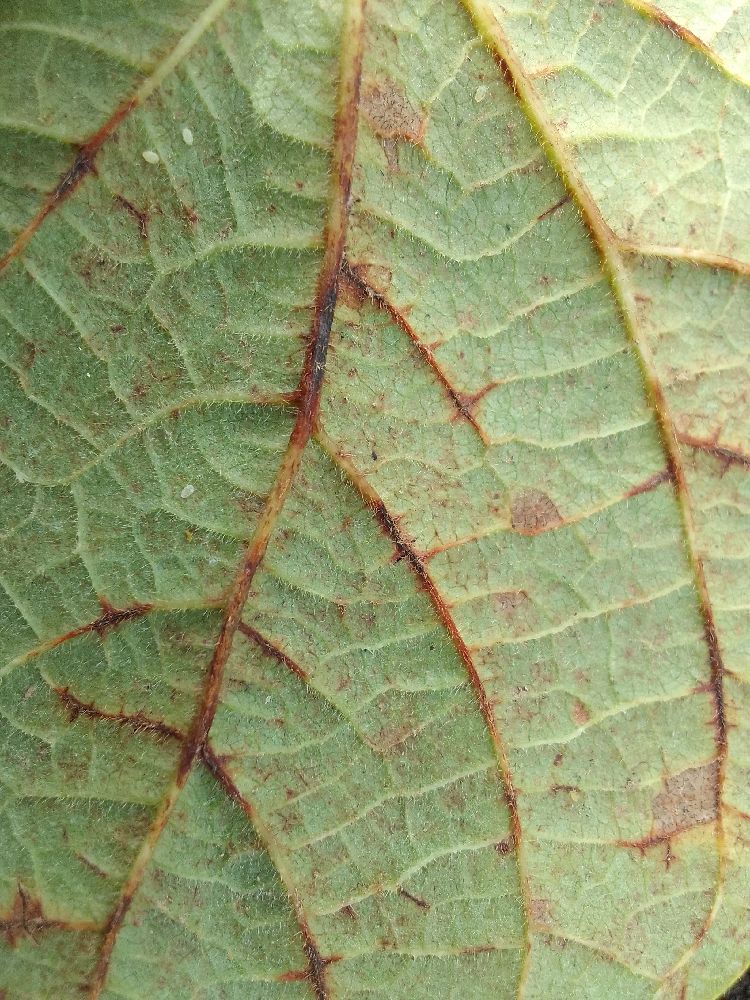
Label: anthracnose